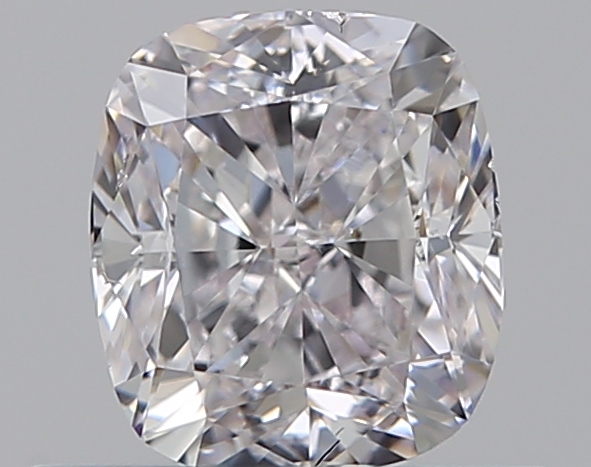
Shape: cushion
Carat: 0.7
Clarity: SI1
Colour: F
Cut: GD
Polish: EX
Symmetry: VG
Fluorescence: N
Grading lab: GIA
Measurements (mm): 5.22 x 4.61 x 3.37